EKCO

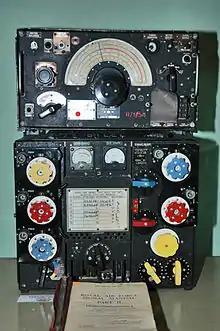
R1155 receiver on top of T1154 transmitter

Before the start of the Second World War, the Government decided to disperse certain production to locations away from obvious bombing targets. This led to a shadow factory at Cowbridge House, Malmesbury, Wiltshire, being established by Ekco. This was followed by other shadow factories at Aylesbury, Woking, Preston, and Rutherglen. The wartime headquarters of Ekco was based at Aston Clinton House in Buckinghamshire. Following the outbreak of war, the Southend-on-Sea factory was evacuated apart from the bakelite moulding shop whose large moulding presses could not be moved easily. Less than a year later, the empty factory was re-equipped to make wiring looms for aircraft such as the Avro Lancaster.